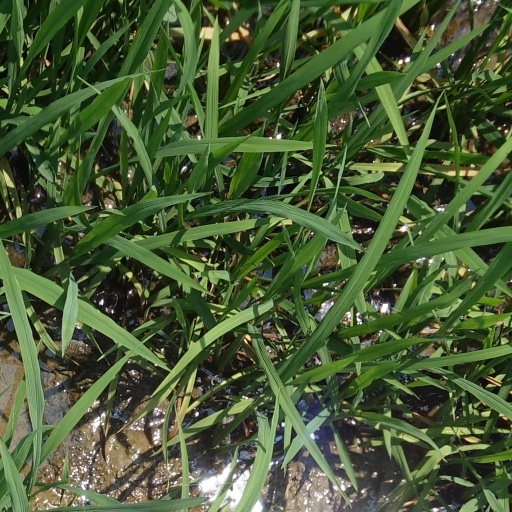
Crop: rice